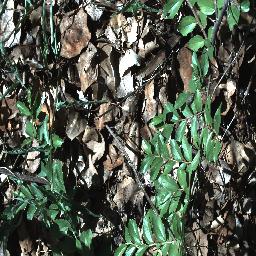
Label: chinee_apple